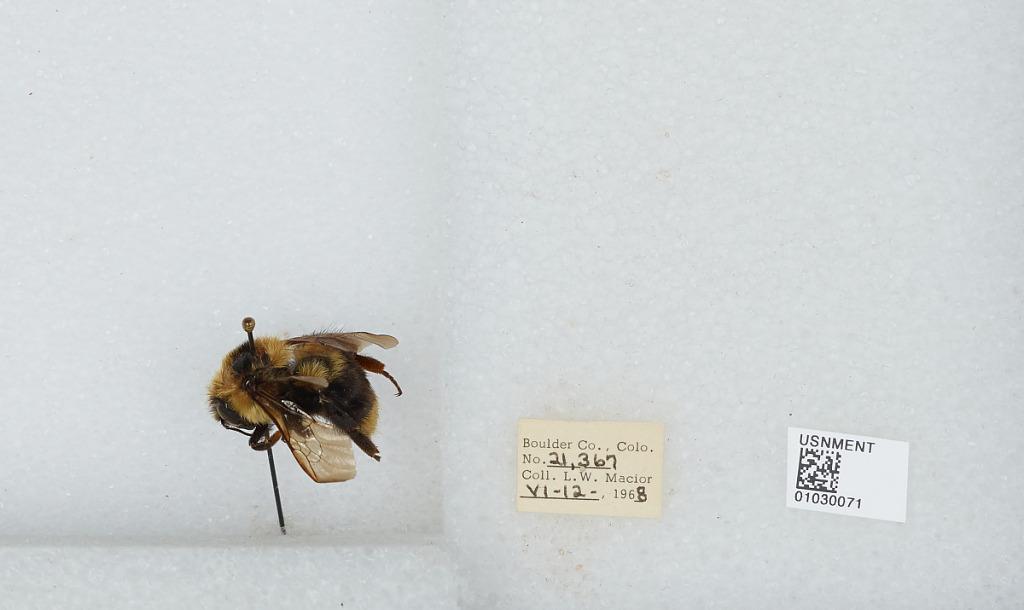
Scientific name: Bombus (Cullumanobombus) rufocinctus Cresson
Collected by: L. Macior
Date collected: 1968-6-12
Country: United States
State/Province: Colorado
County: Boulder
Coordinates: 39.9672, -105.259